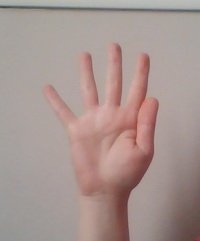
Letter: sheen